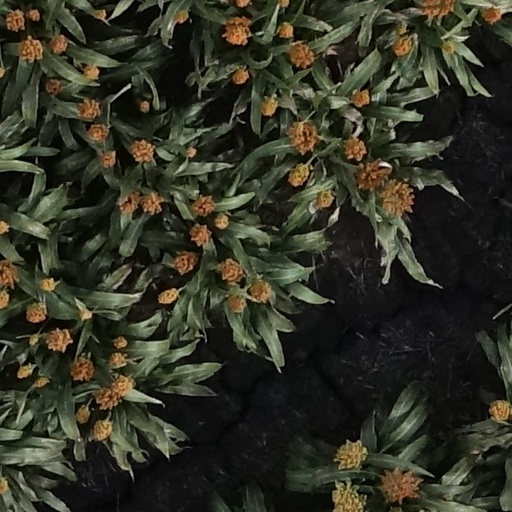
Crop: sorghum